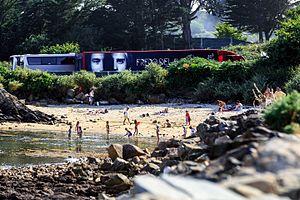
La plage du Bilo derrière la grande scène où se produisent les Fréro Delavega durant le festival de Buguélès le 30 juillet 2016.
Le Festival du Buguélès est un festival de musique bisannuel se déroulant actuellement fin juillet à Penvénan dans les Côtes-d'Armor. Le domaine protégé de la presqu'île de Buguélès oblige l’événement à conserver une taille humaine tout en faisant venir des artistes reconnus dans des conditions professionnelles.